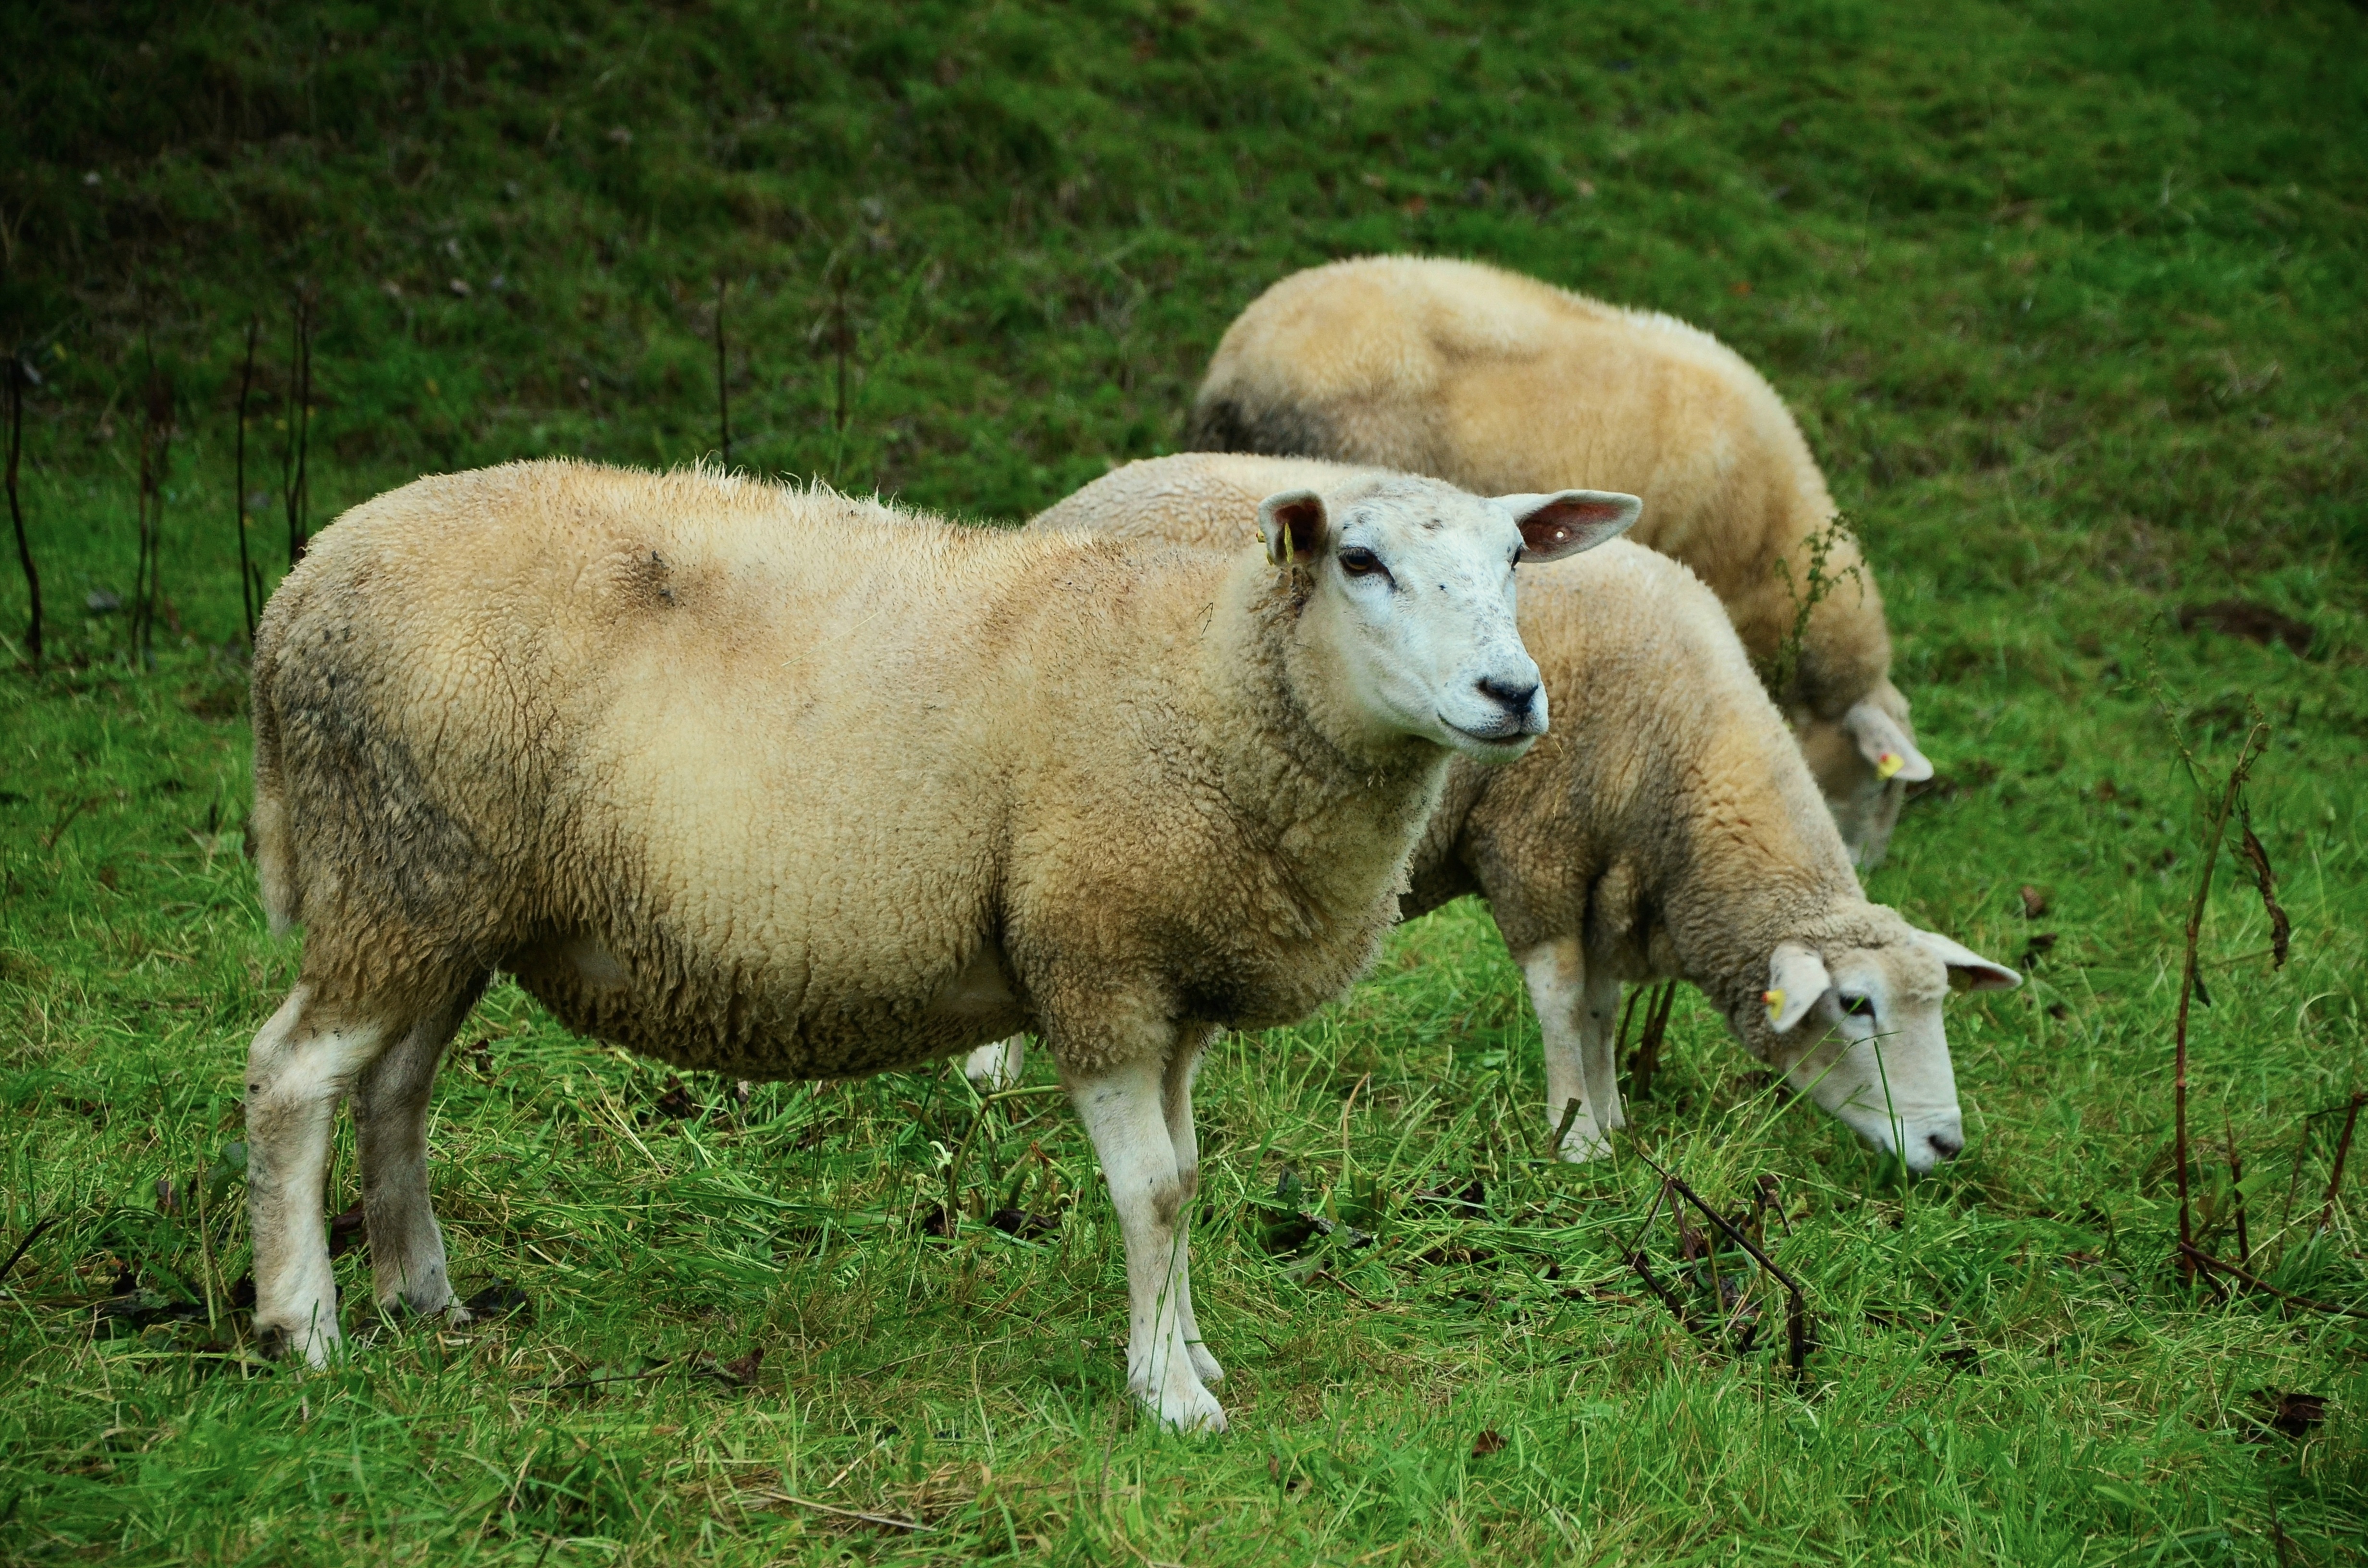
nature, grass, meadow, animal, wildlife, herd, pasture, grazing, livestock, sheep, mammal, fauna, graze, flock of sheep, animals, vertebrate, sheeps, rural area